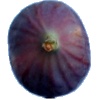
Label: fig